Yeshivah of Flatbush

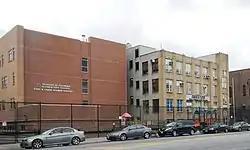
Elementary school

The Yeshivah of Flatbush (YOF) is a Modern Orthodox private Jewish day school located in the Midwood section of Brooklyn, New York. It educates students from age 2 to age 18 and includes an early childhood center, an elementary school, and a secondary school.